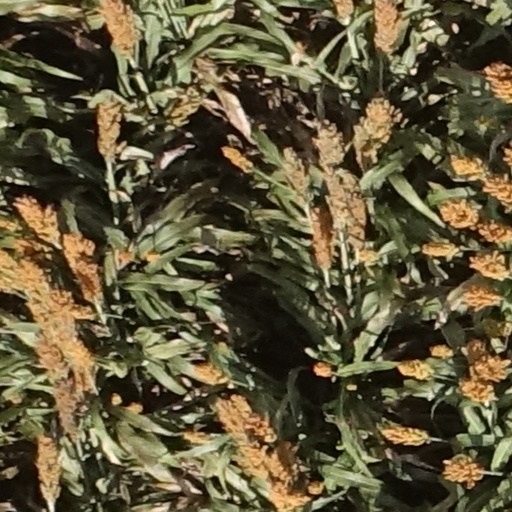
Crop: sorghum